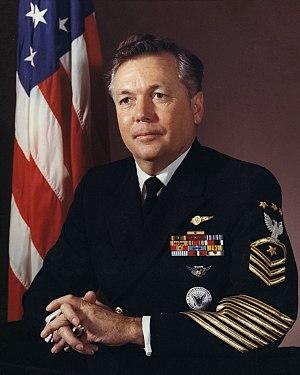
Le Master Chief Petty Officer of the Navy est un rang unique d'officier non-commissionné de l'United States Navy, correspondant à l'identifiant E-9. Le détenteur de ce rang est l'officier non-commissionné le plus haut gradé de toute la Navy, grade équivalent à ceux de Senior Enlisted Advisor to the Chairman, Sergeant Major of the Army, Sergeant Major of the Marine Corps, Chief Master Sergeant of the Air Force, Master Chief Petty Officer of the Coast Guard et Senior Enlisted Advisor for the National Guard Bureau.